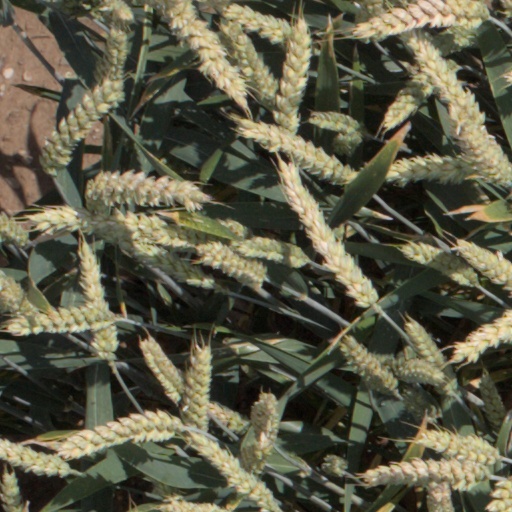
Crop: wheat